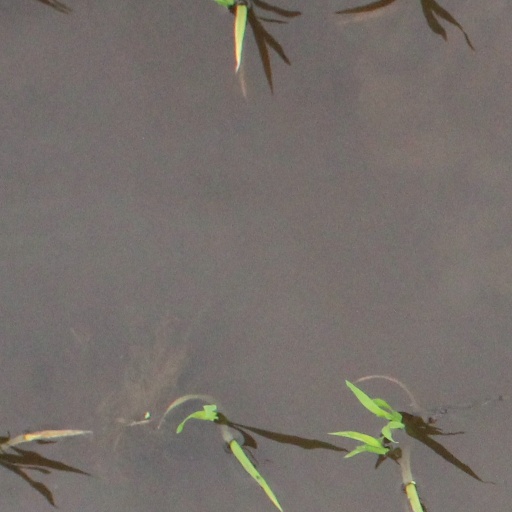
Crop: rice